Who Really Cares (Featuring the Sound of Insanity)

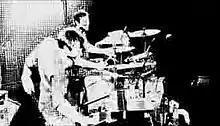
Powderfinger drummer Jon Coghill (right) and touring pianist Lachy Doley (left) in the music video for "Who Really Cares", featuring high contrast optical filters.

The music video for "Who Really Cares" is a live performance of the song by Powderfinger for their Across the Great Divide tour in 2007. The music video contains the performance featured on the DVD for the Across the Great Divide tour, filmed in Melbourne in 2007. The performance features a piano solo by the pianist Lachy Doley, who performed keyboards and piano throughout the tour. The music video, produced by PVC as part of the tour DVD, is completely in black and white and throughout features optical filters that warp and alter the visual display. These filters intensify from the bridge and continue until the end of the clip. The music is performed differently from the original studio recording, with improvised solos, including Ian Haug playing the sitar part on a double necked guitar with synthesised effects to emulate the sitar sound, and the performance of the song ends with a ritardando, where the tempo slows to an end.